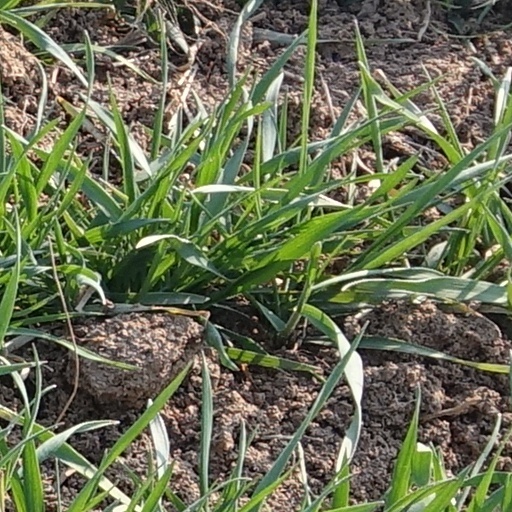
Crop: wheat